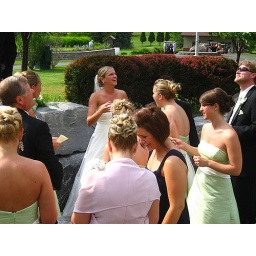
There were Monarch butterflies in these paper triangles. We had to shake them gently then release them. Some died.